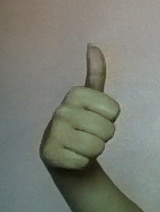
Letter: aleff